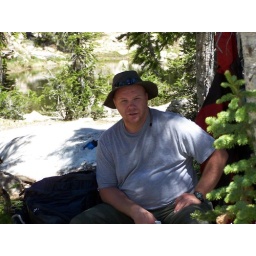
Note the water bottle in the snow